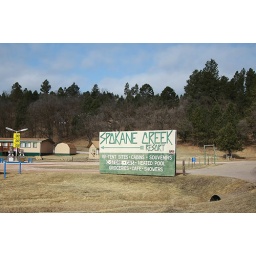
we nearly ran off the road when we saw this sign in the black hills near mt. rushmore